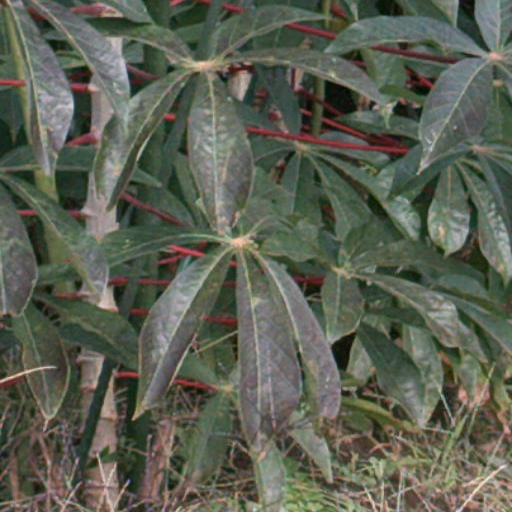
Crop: cassava